The Wizard of Lemuria

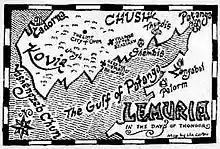
Map of Lemuria by Lin Carter

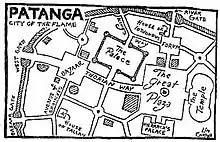
Map of Patanga, "City of the Flame", by Lin Carter

The "Thongor" series is Carter's prime entry in the Sword & Sorcery genre, serving as a tribute for both the Conan series by Robert E. Howard and the Barsoom novels of Edgar Rice Burroughs. He pictures the lost continent of Lemuria as a prehistoric kingdom located in the Pacific Ocean during the ice age, where Mesozoic wildlife persisted after a cataclysm wiped them out from the rest of the world. An intelligent race of reptilian humanoids, which evolved from dinosaurs, once reigned supreme over Lemuria in a vast empire, before being driven off by barbarian tribes who invaded the continent via a land bridge. Culturally, Lemuria is a mixture of civilization and barbarism. However, the human inhabitants have advanced beyond a Bronze Age level, boasting magic-based technology which even includes flying machines. The "Thongor" series relate the struggle of the titular protagonist as he unites the various tribes into a single army and complete his overthrow of the "dragon kings".